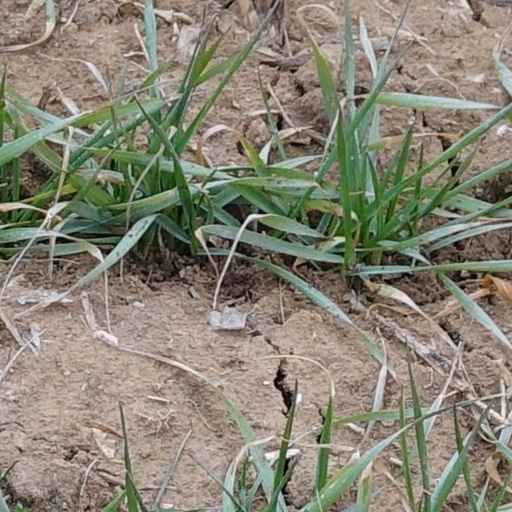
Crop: wheat